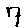
Label: 7